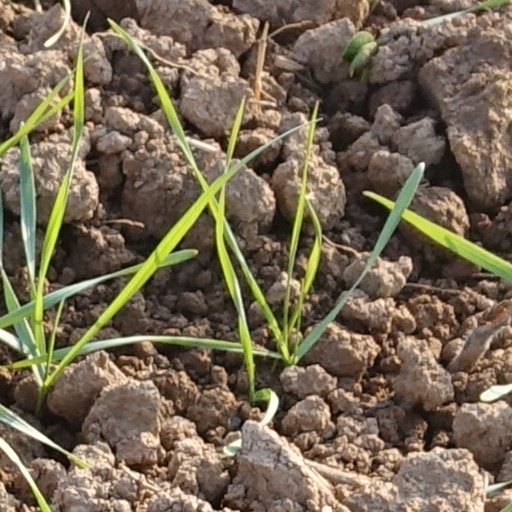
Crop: wheat